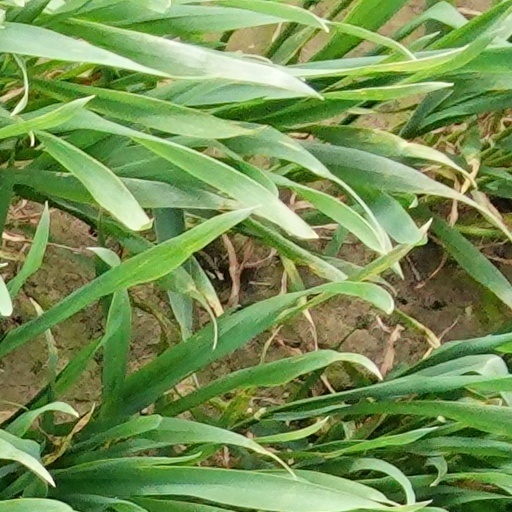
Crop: wheat